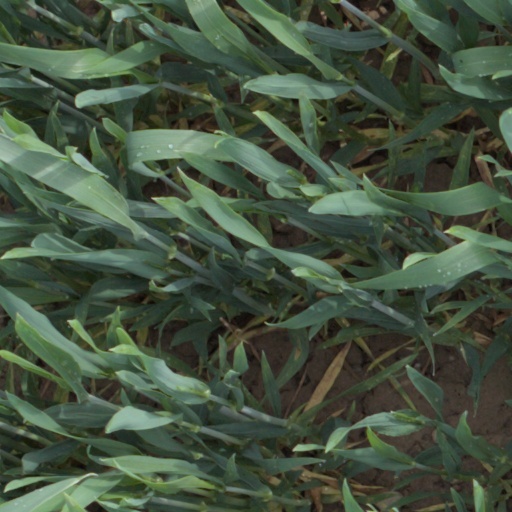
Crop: wheat